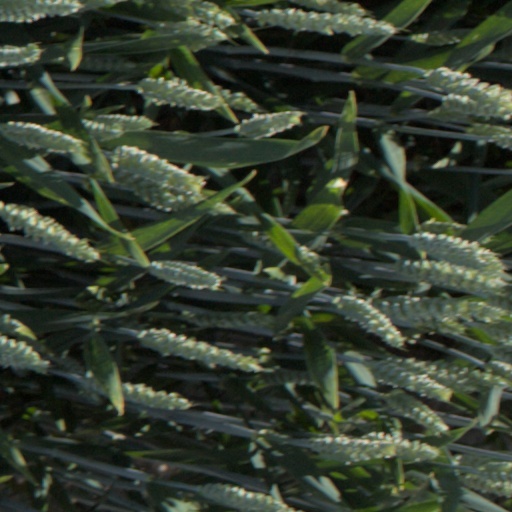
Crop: wheat